Tanat Valley Coaches

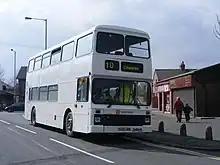
Northern Counties Palatine bodied Leyland Olympian seen on Kiln Street, St Helens, Merseyside, in April 2008

Tanat Valley Coaches operates bus and coach services in Montgomeryshire and Shropshire, in the United Kingdom.